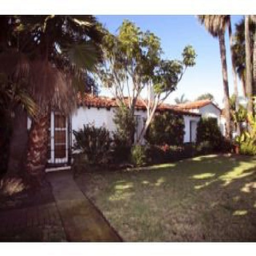
this building is known as industry .